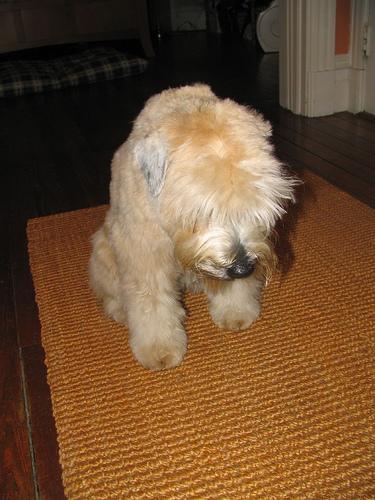
Breed: wheaten terrier